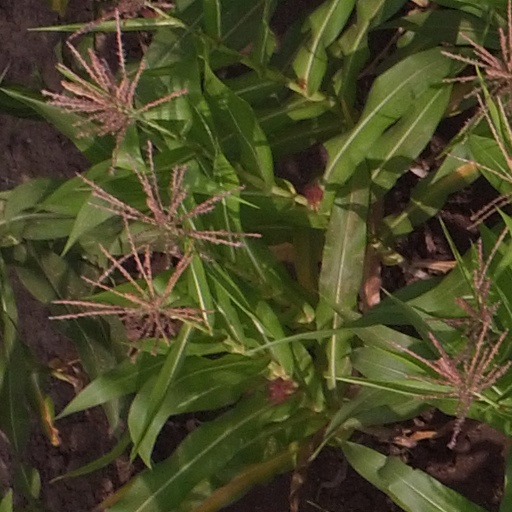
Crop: maize; corn